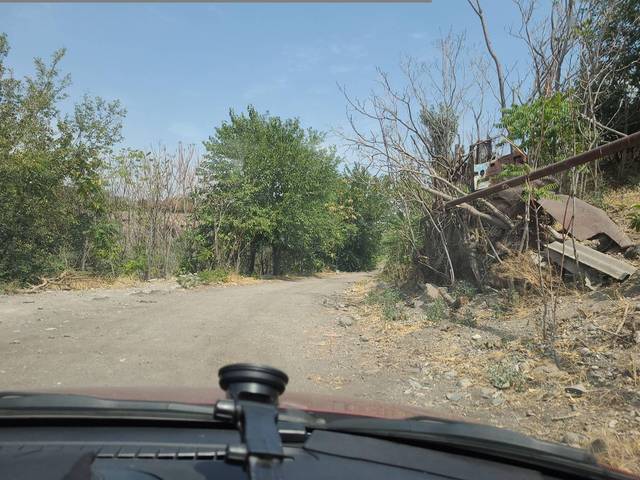
Region: Armenia
Coordinates: 40.163, 44.484